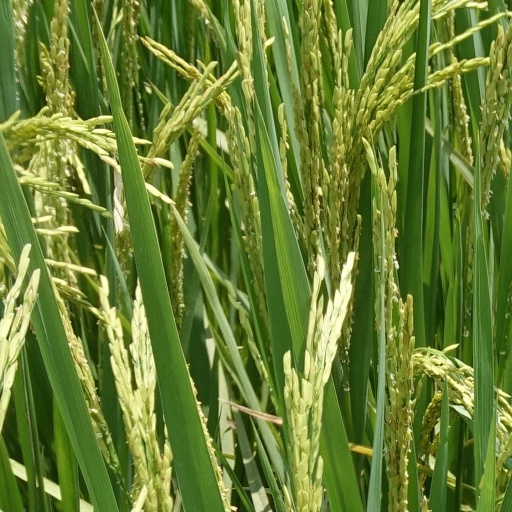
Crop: rice